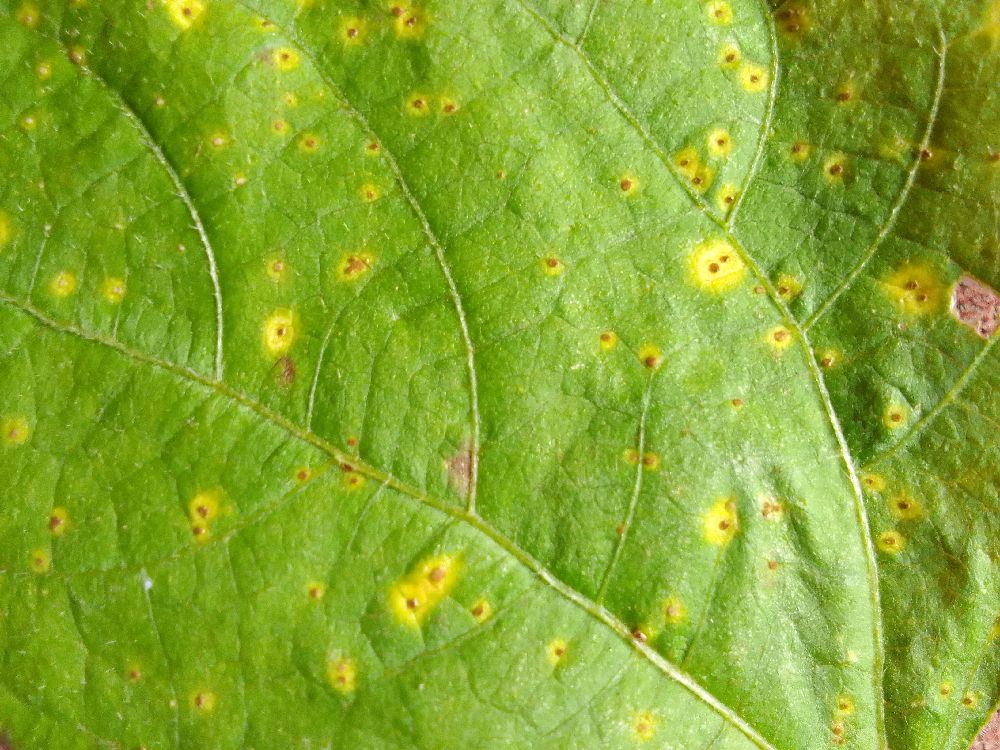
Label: rust